Insect

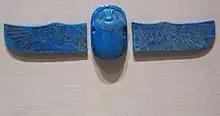
Ancient Egyptian scarab with separate wings, c. 712-342 BC

Insects play important roles in biological research. For example, because of its small size, short generation time and high fecundity, the common fruit fly "Drosophila melanogaster" is a model organism for studies in the genetics of eukaryotes, including genetic linkage, interactions between genes, chromosomal genetics, development, behavior and evolution. Because genetic systems are well conserved among eukaryotes, understanding basic cellular processes like DNA replication or transcription in fruit flies can help to understand those processes in other eukaryotes, including humans. The genome of "D. melanogaster" was sequenced in 2000, reflecting the organism's important role in biological research. It was found that 70% of the fly genome is similar to the human genome, supporting the theory of evolution.